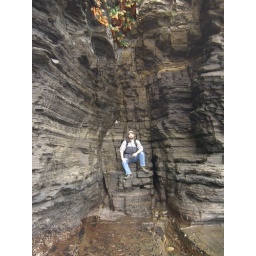
David in rock hollow, coast near Gyeokpo harbor, South Korea